Poke-O-Moonshine Mountain Fire Observation Station

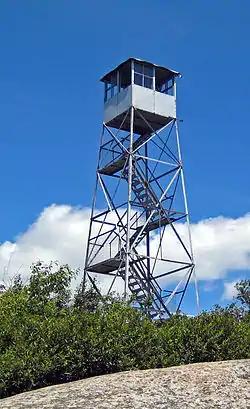
Tower in 2008

The Poke-O-Moonshine Mountain Fire Observation Station is a historic fire lookout tower on Poke-O-Moonshine Mountain at Chesterfield in Essex County, New York. The station and contributing resources include a , steel-frame lookout tower erected in 1917, a jeep trail that extends from the base of the mountain to a point below its summit, the remains of an observer's cabin possibly built by the Civilian Conservation Corps in 1936, and a spring house. The tower is a prefabricated structure built by the Aermotor Windmill Company.